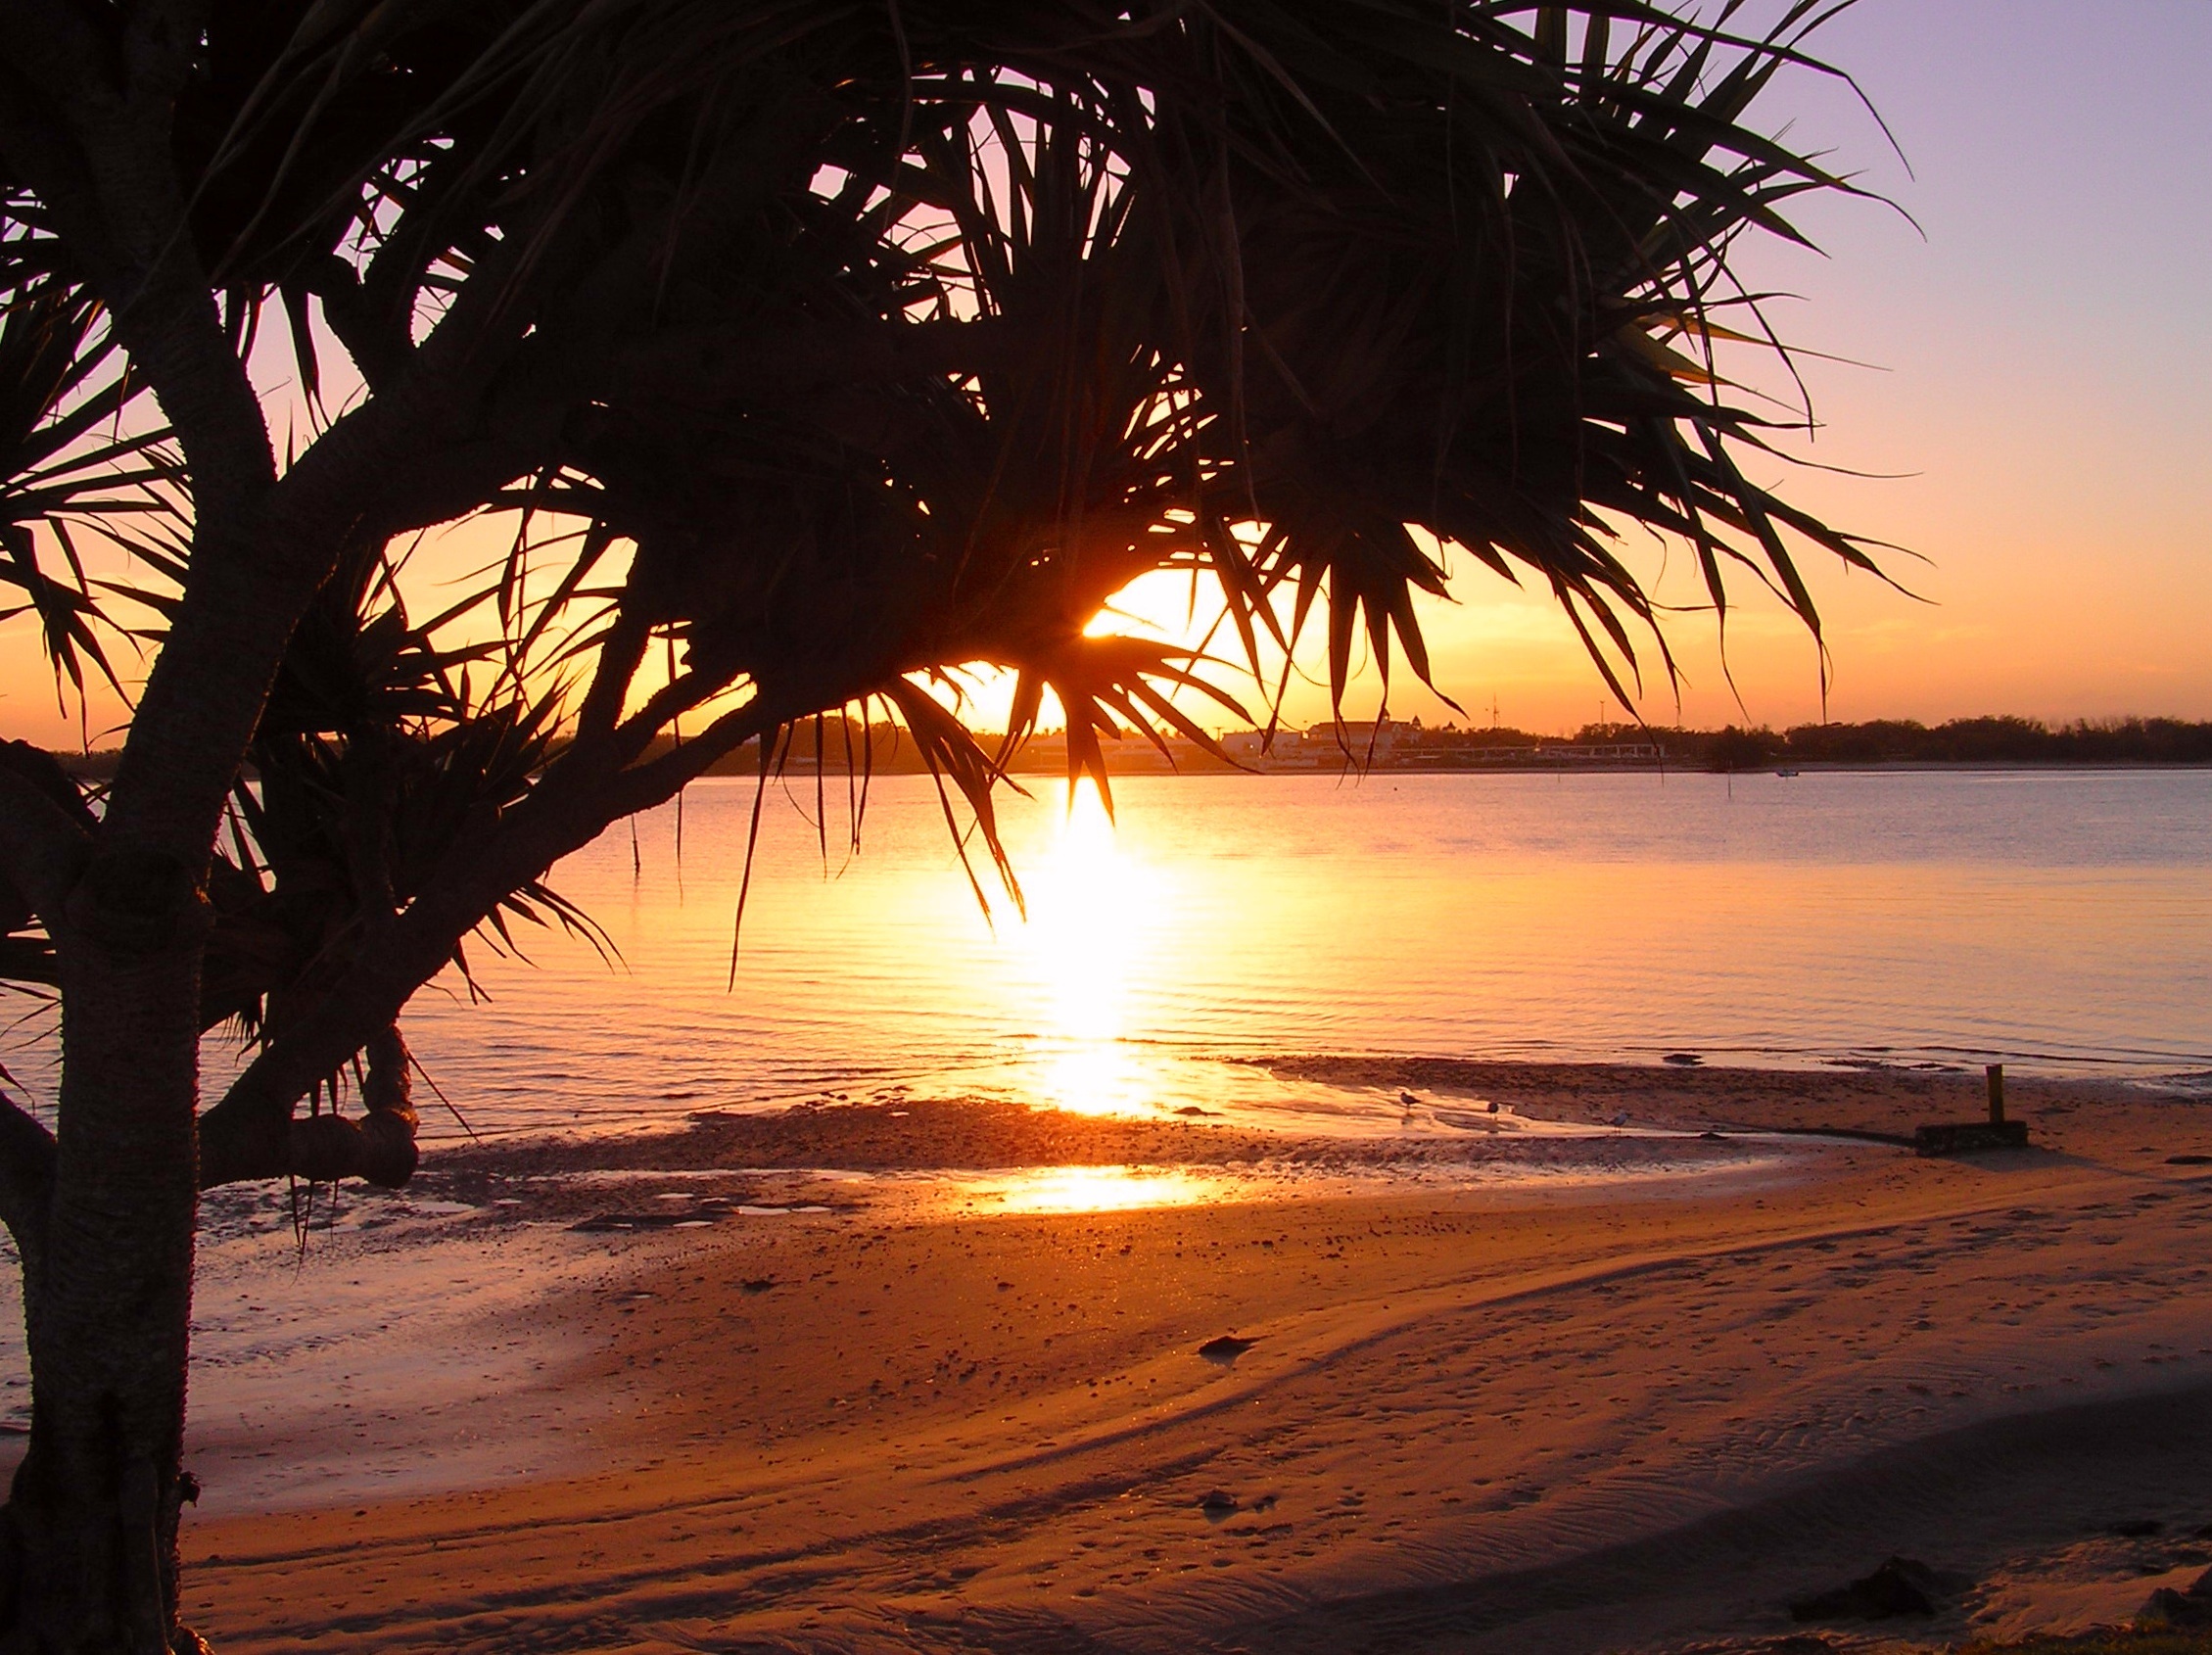
beach, sea, coast, tree, ocean, horizon, sun, sunrise, sunset, sunlight, morning, shore, wave, dawn, coastline, dusk, evening, peaceful, body of water, tropics, beach sunrise, arecales